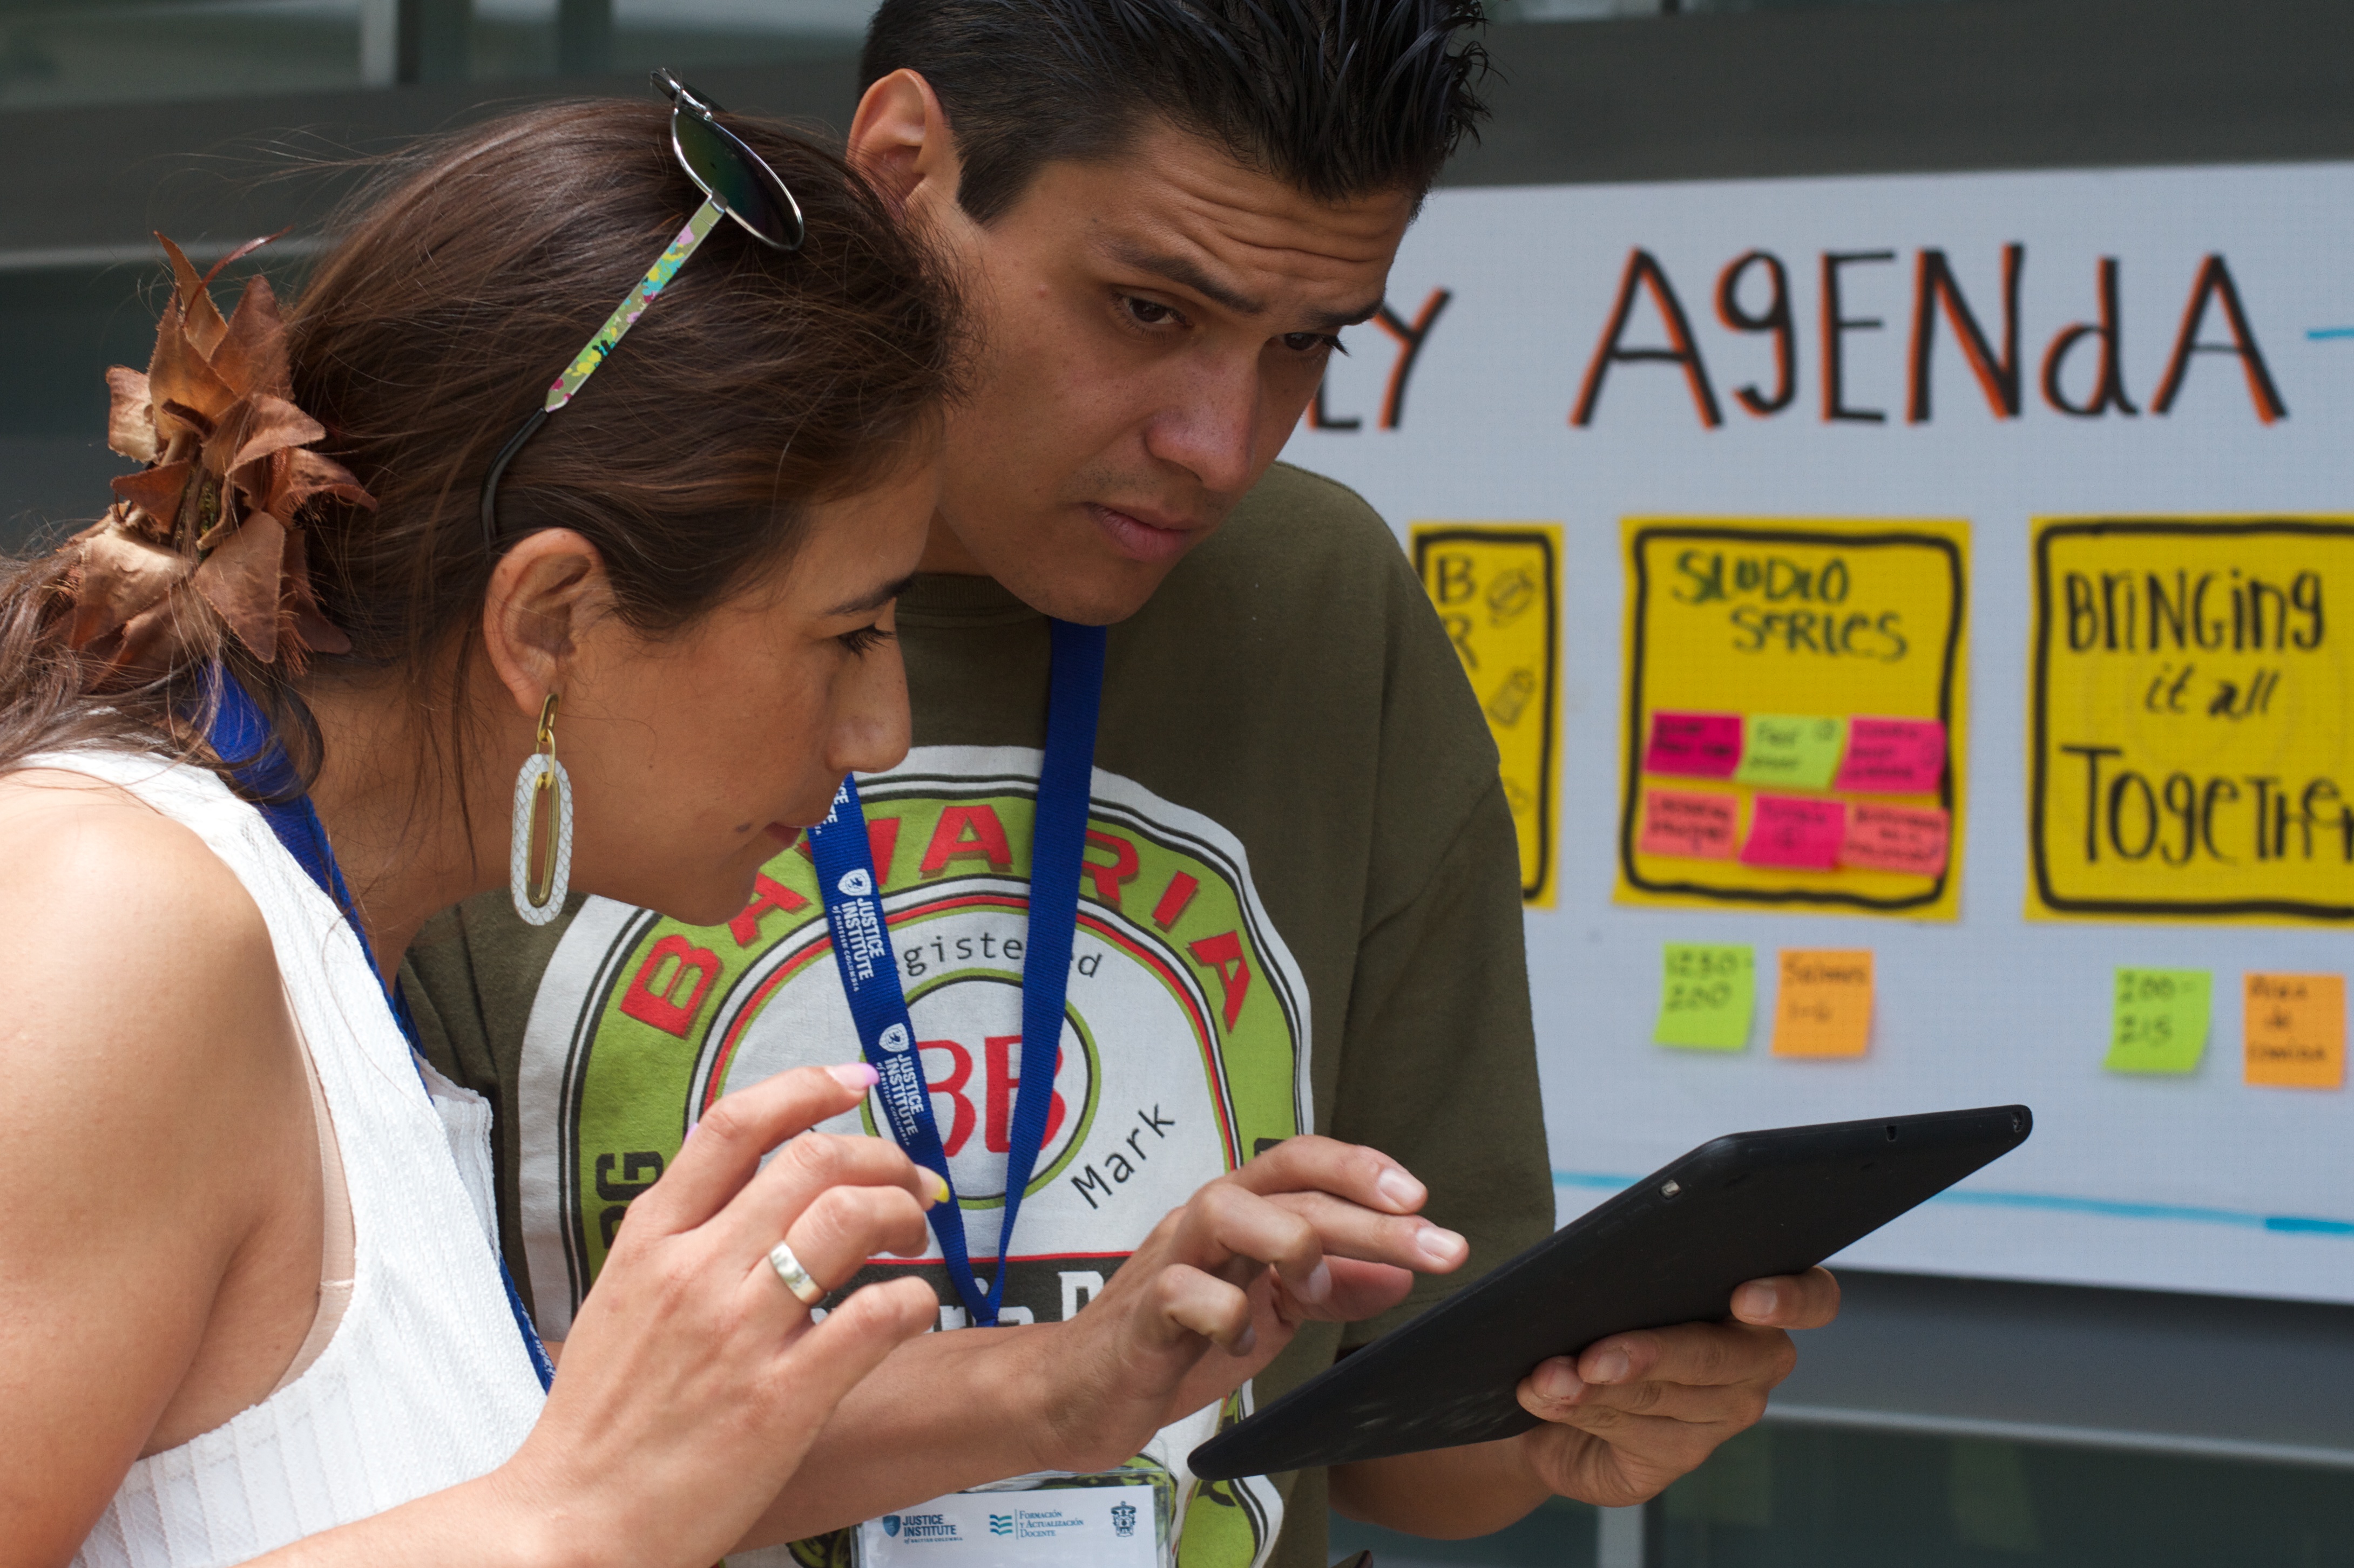
youth, sports, udgagora